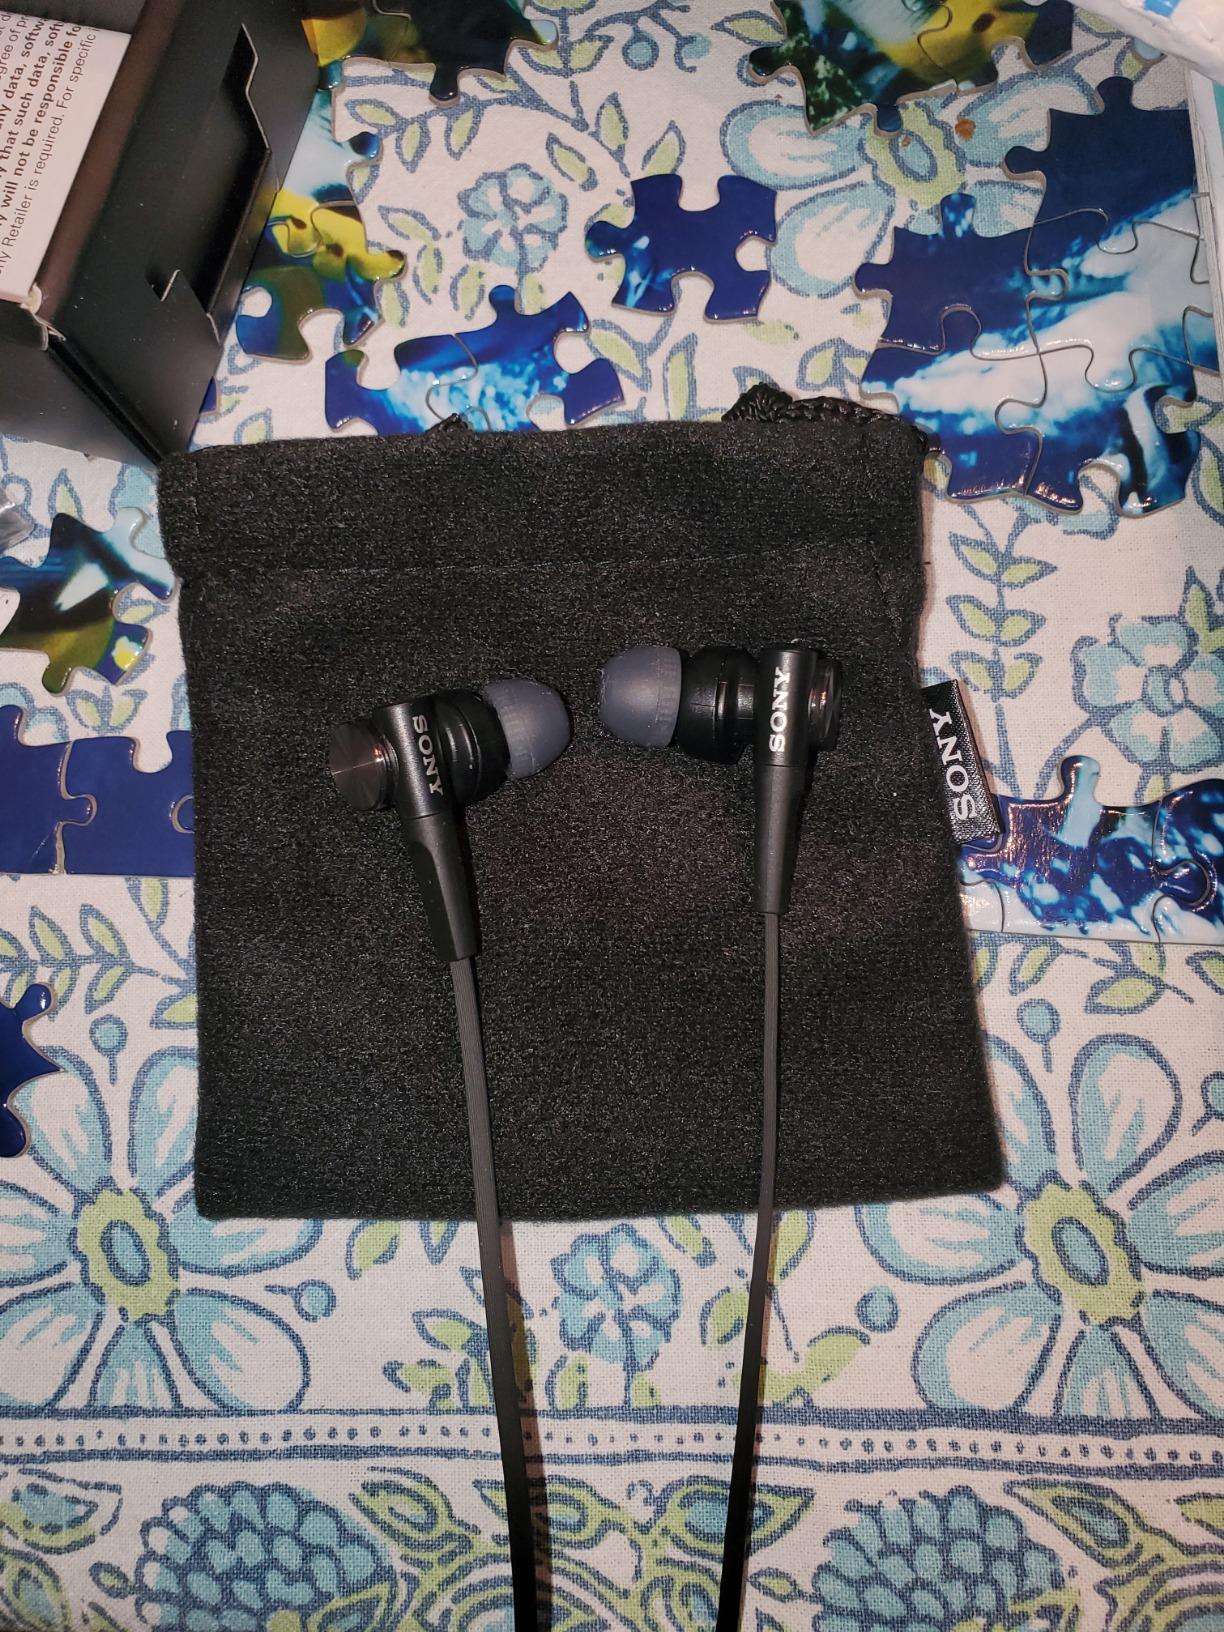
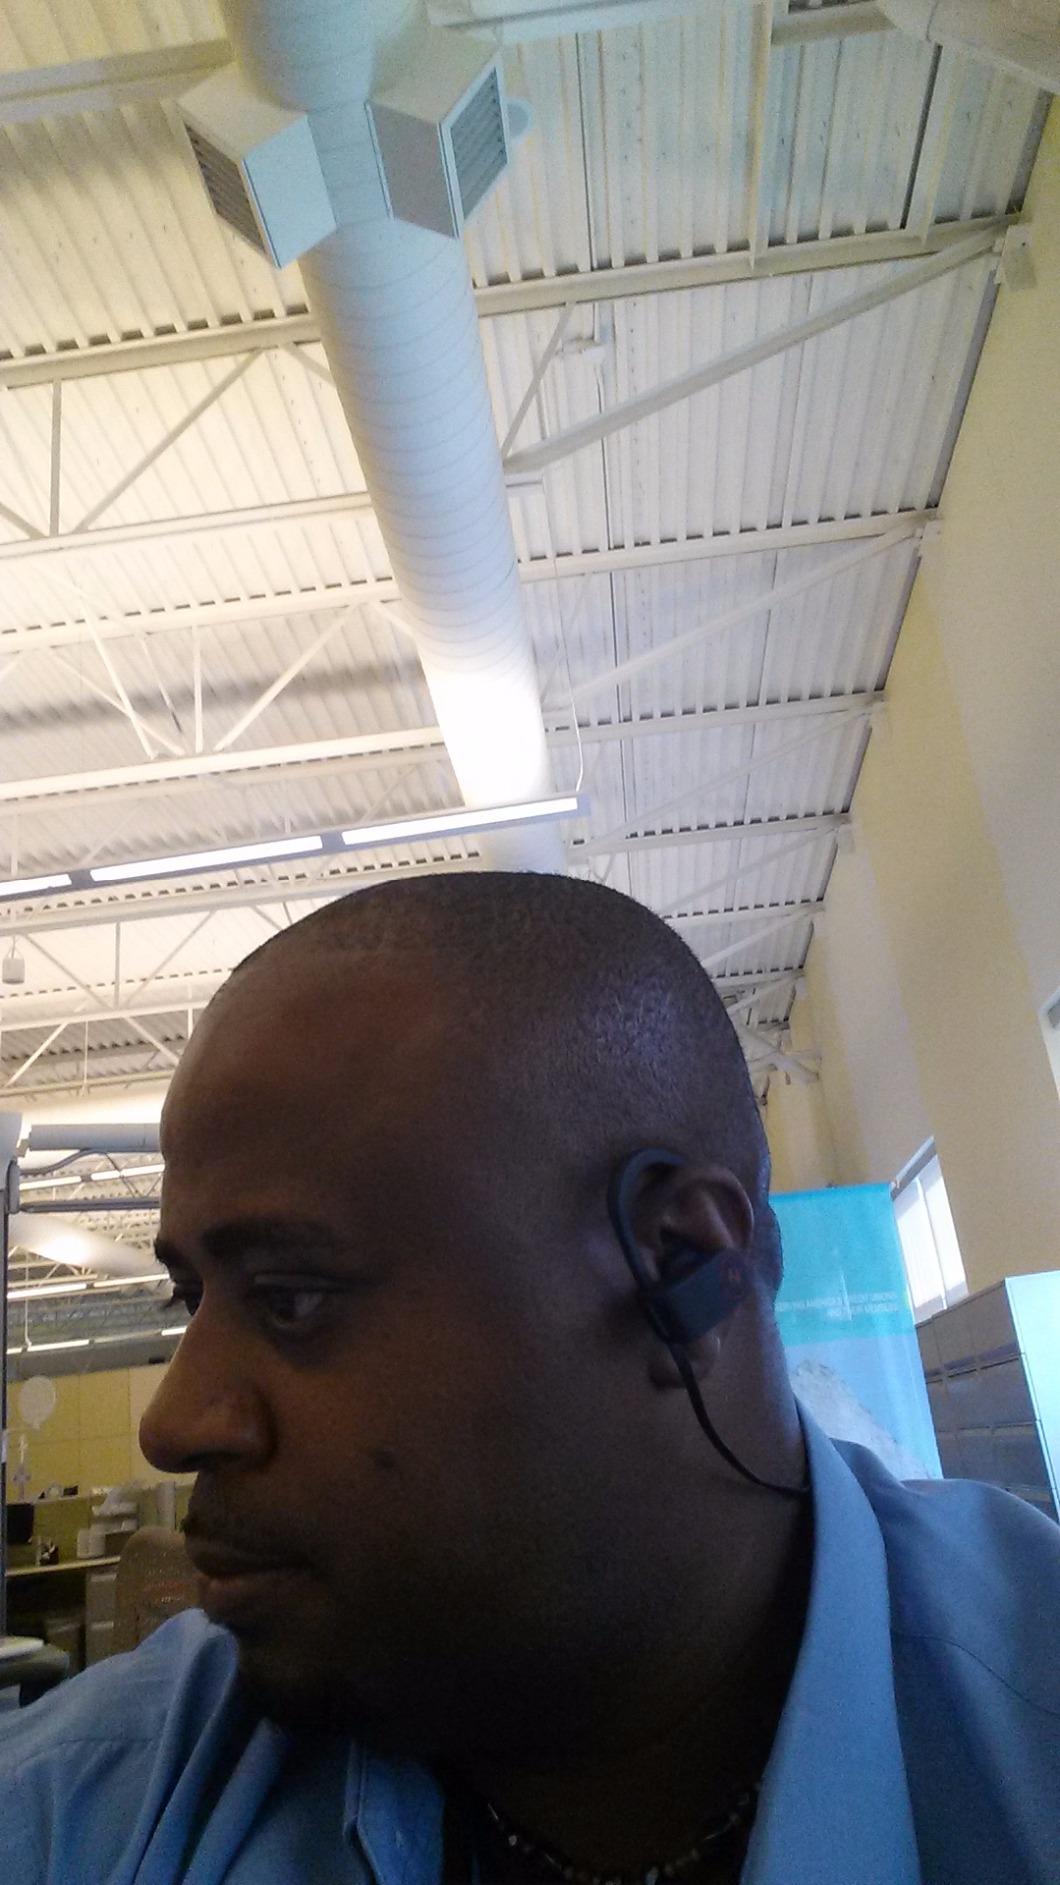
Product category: headphones
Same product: no